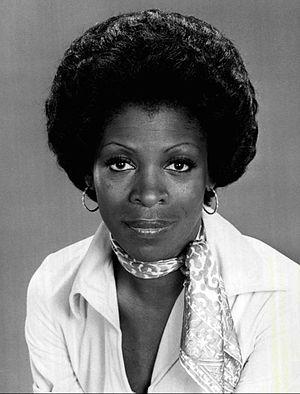
Lenny Kravitz, né le 26 mai 1964 à New York, est un chanteur, musicien, compositeur et acteur américain.
Roxie Roker, née le 28 août 1929 à Miami et morte le 2 décembre 1995 à Los Angeles, est une actrice américaine d'origine bahaméenne et haïtienne.